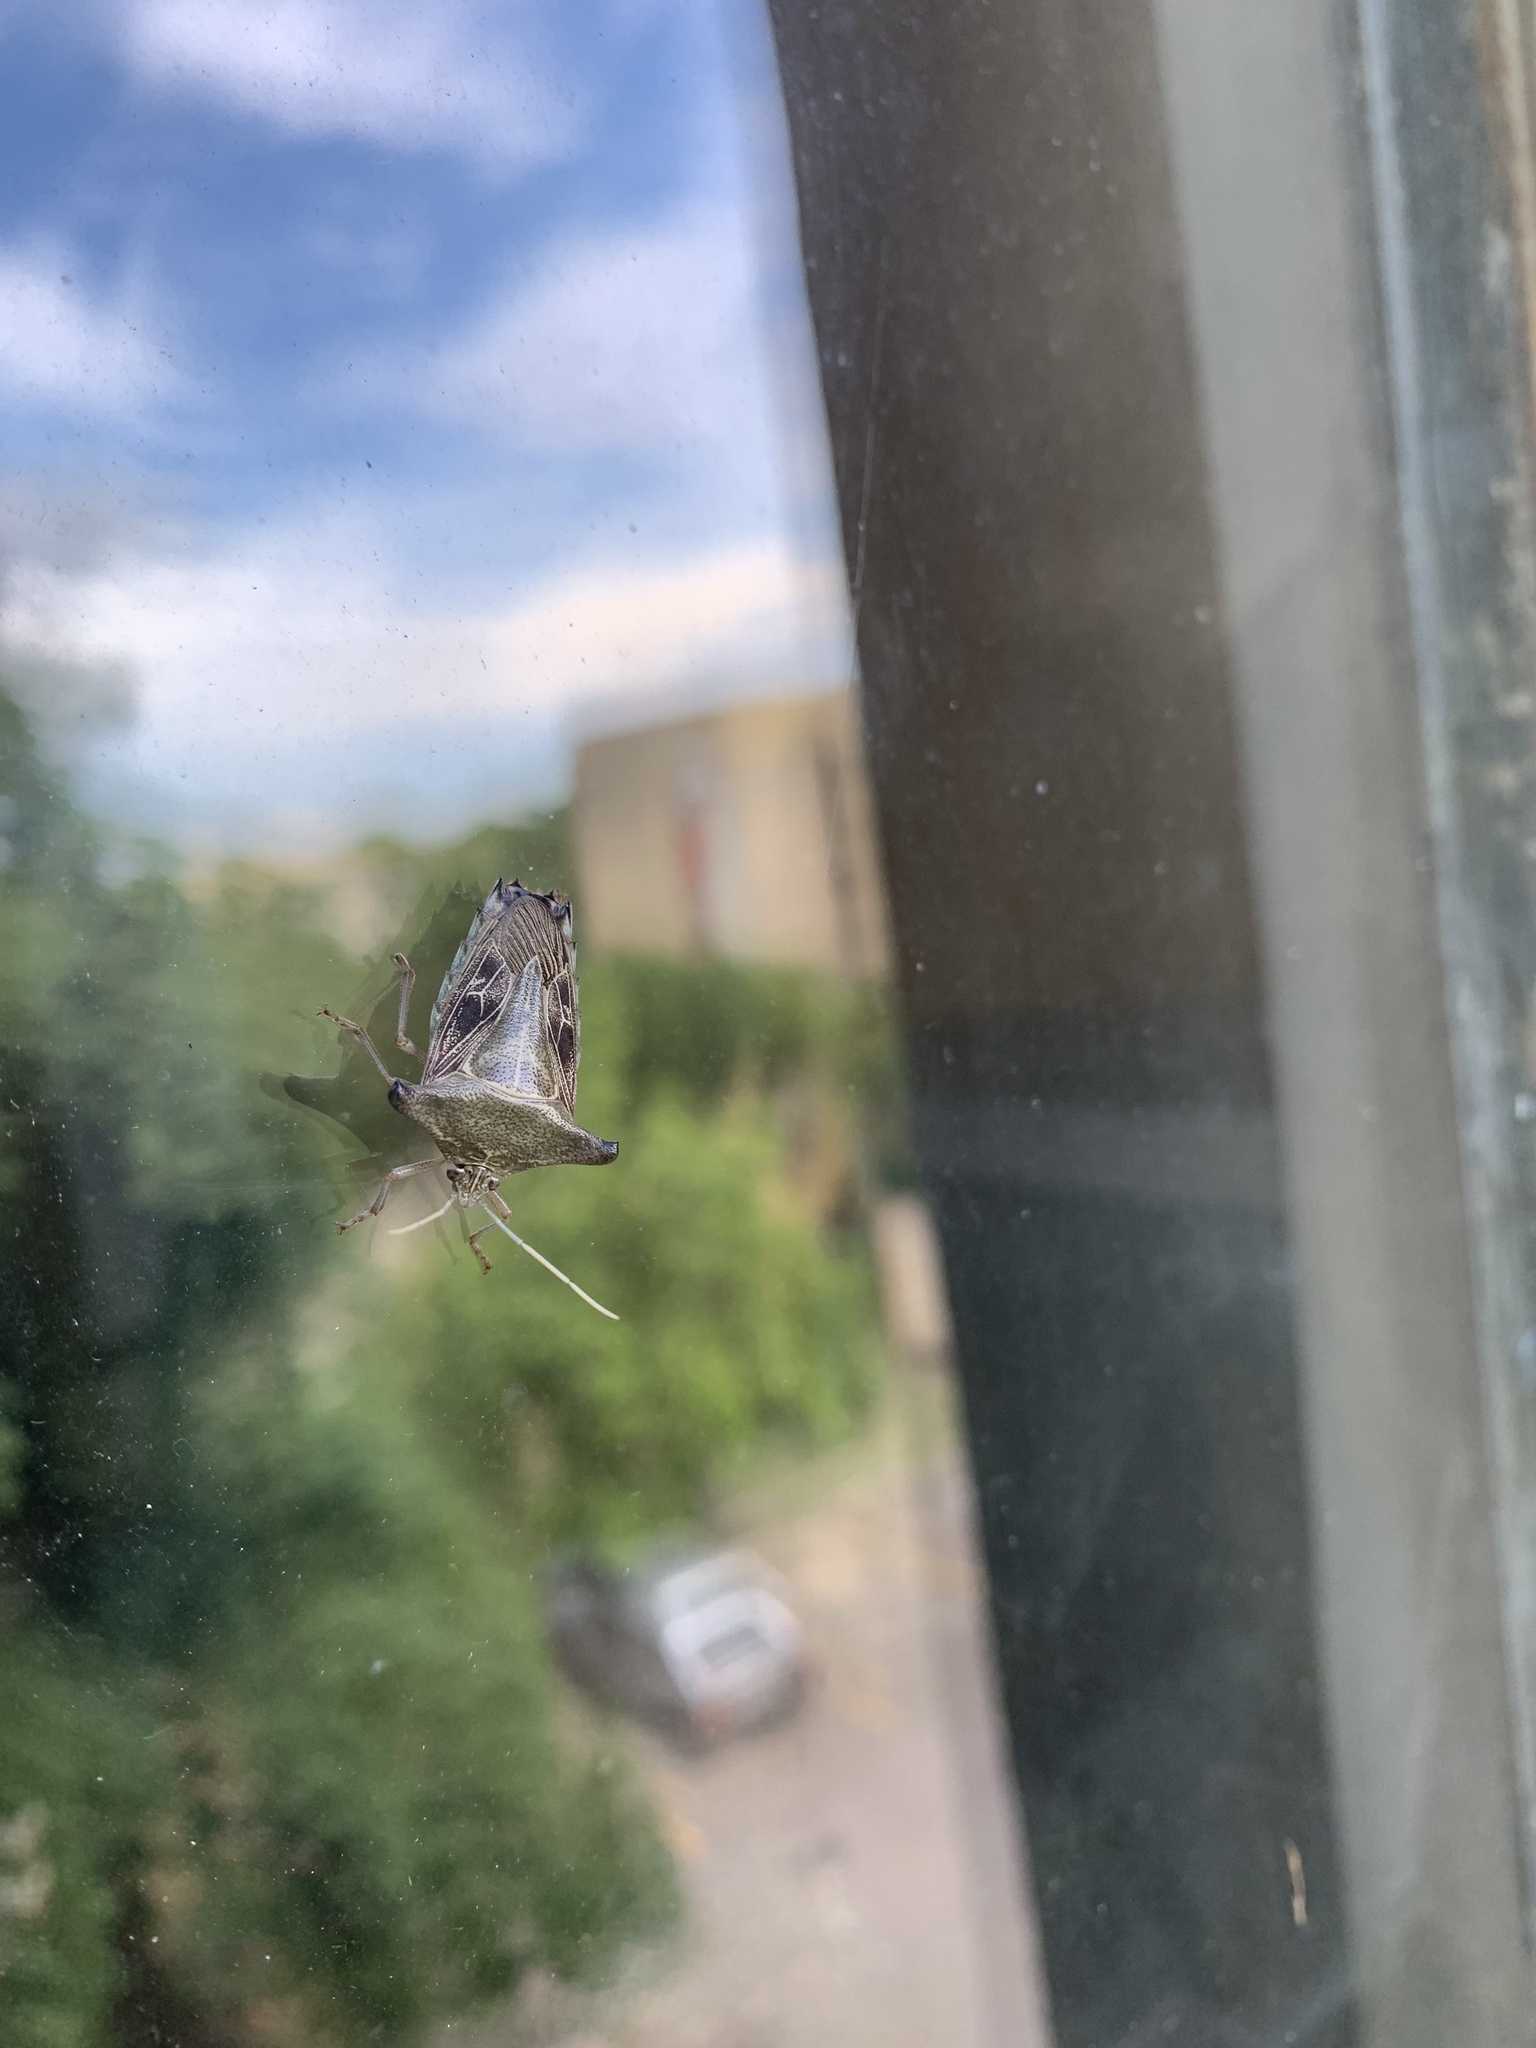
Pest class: stink_bug